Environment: real
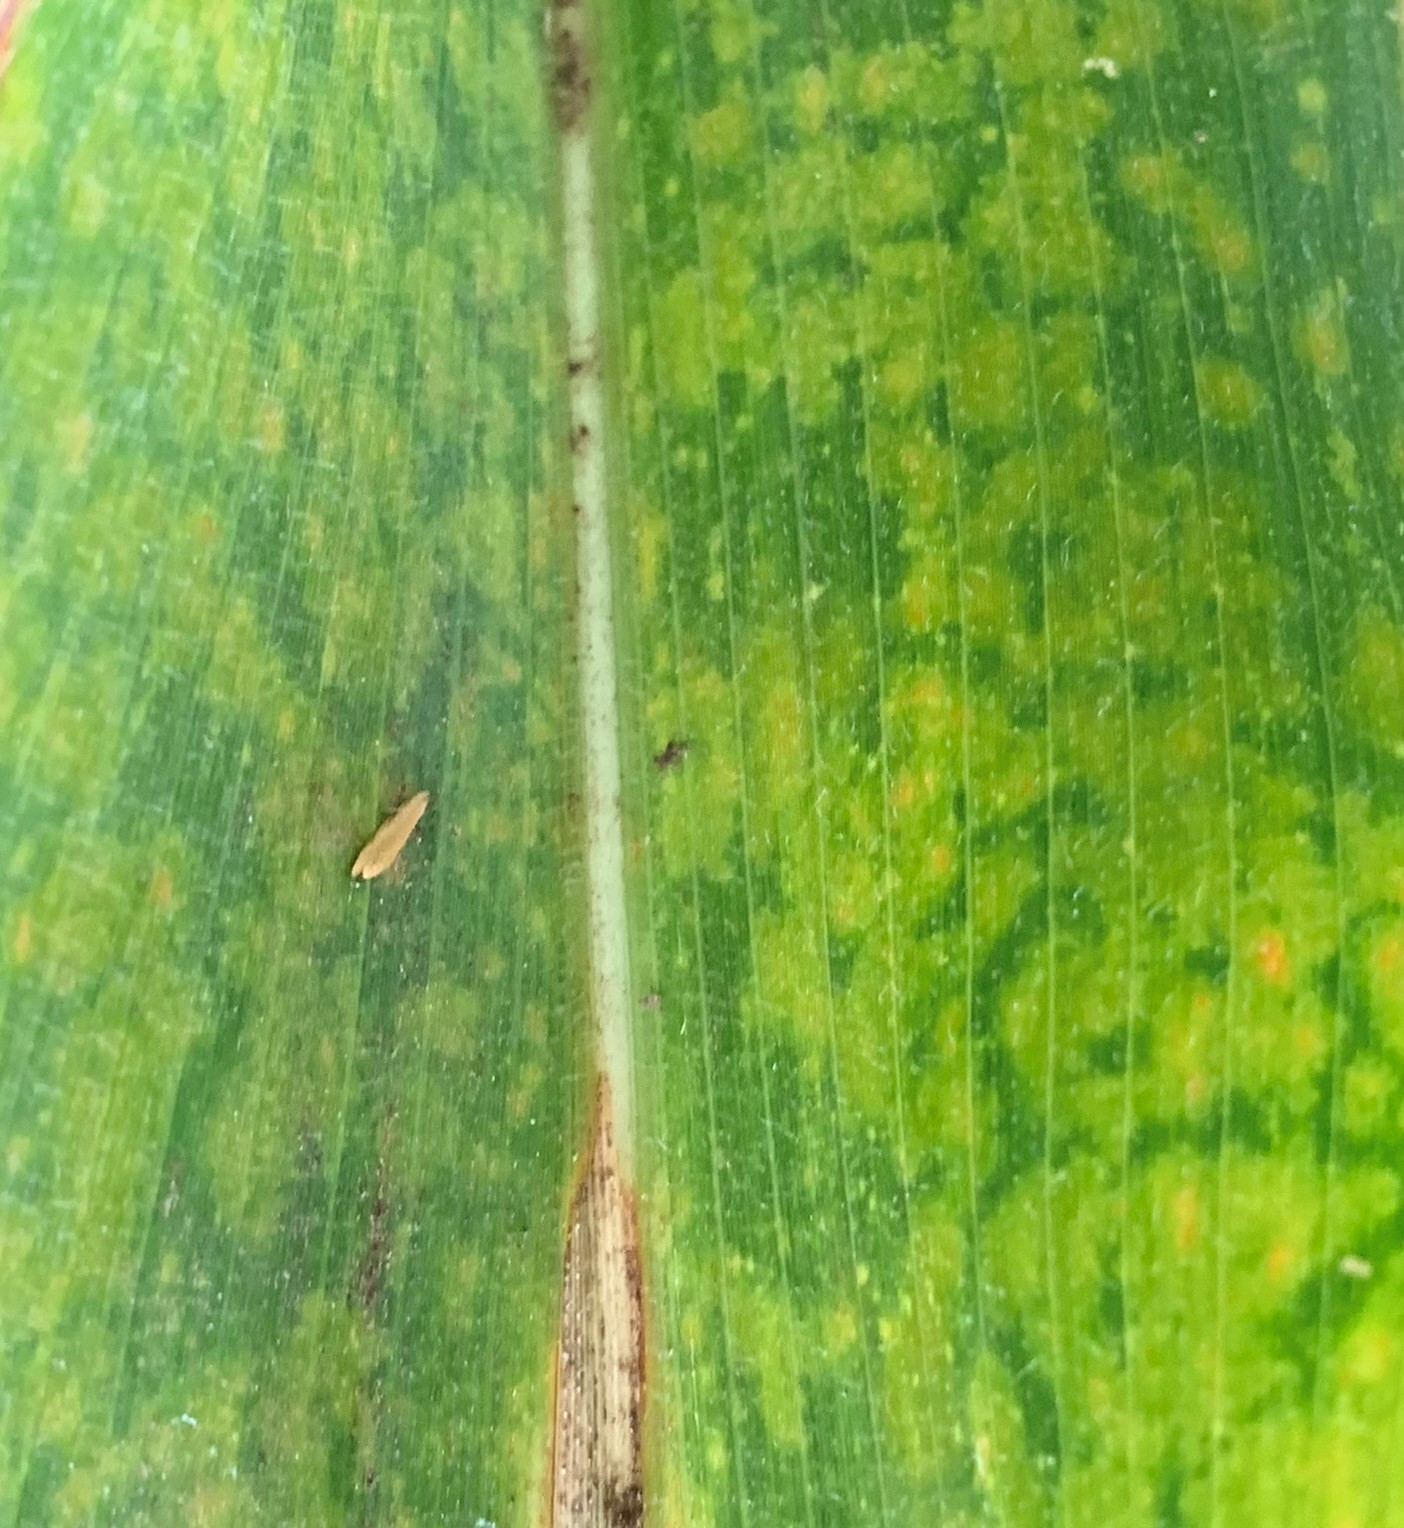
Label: lethal_necrosis